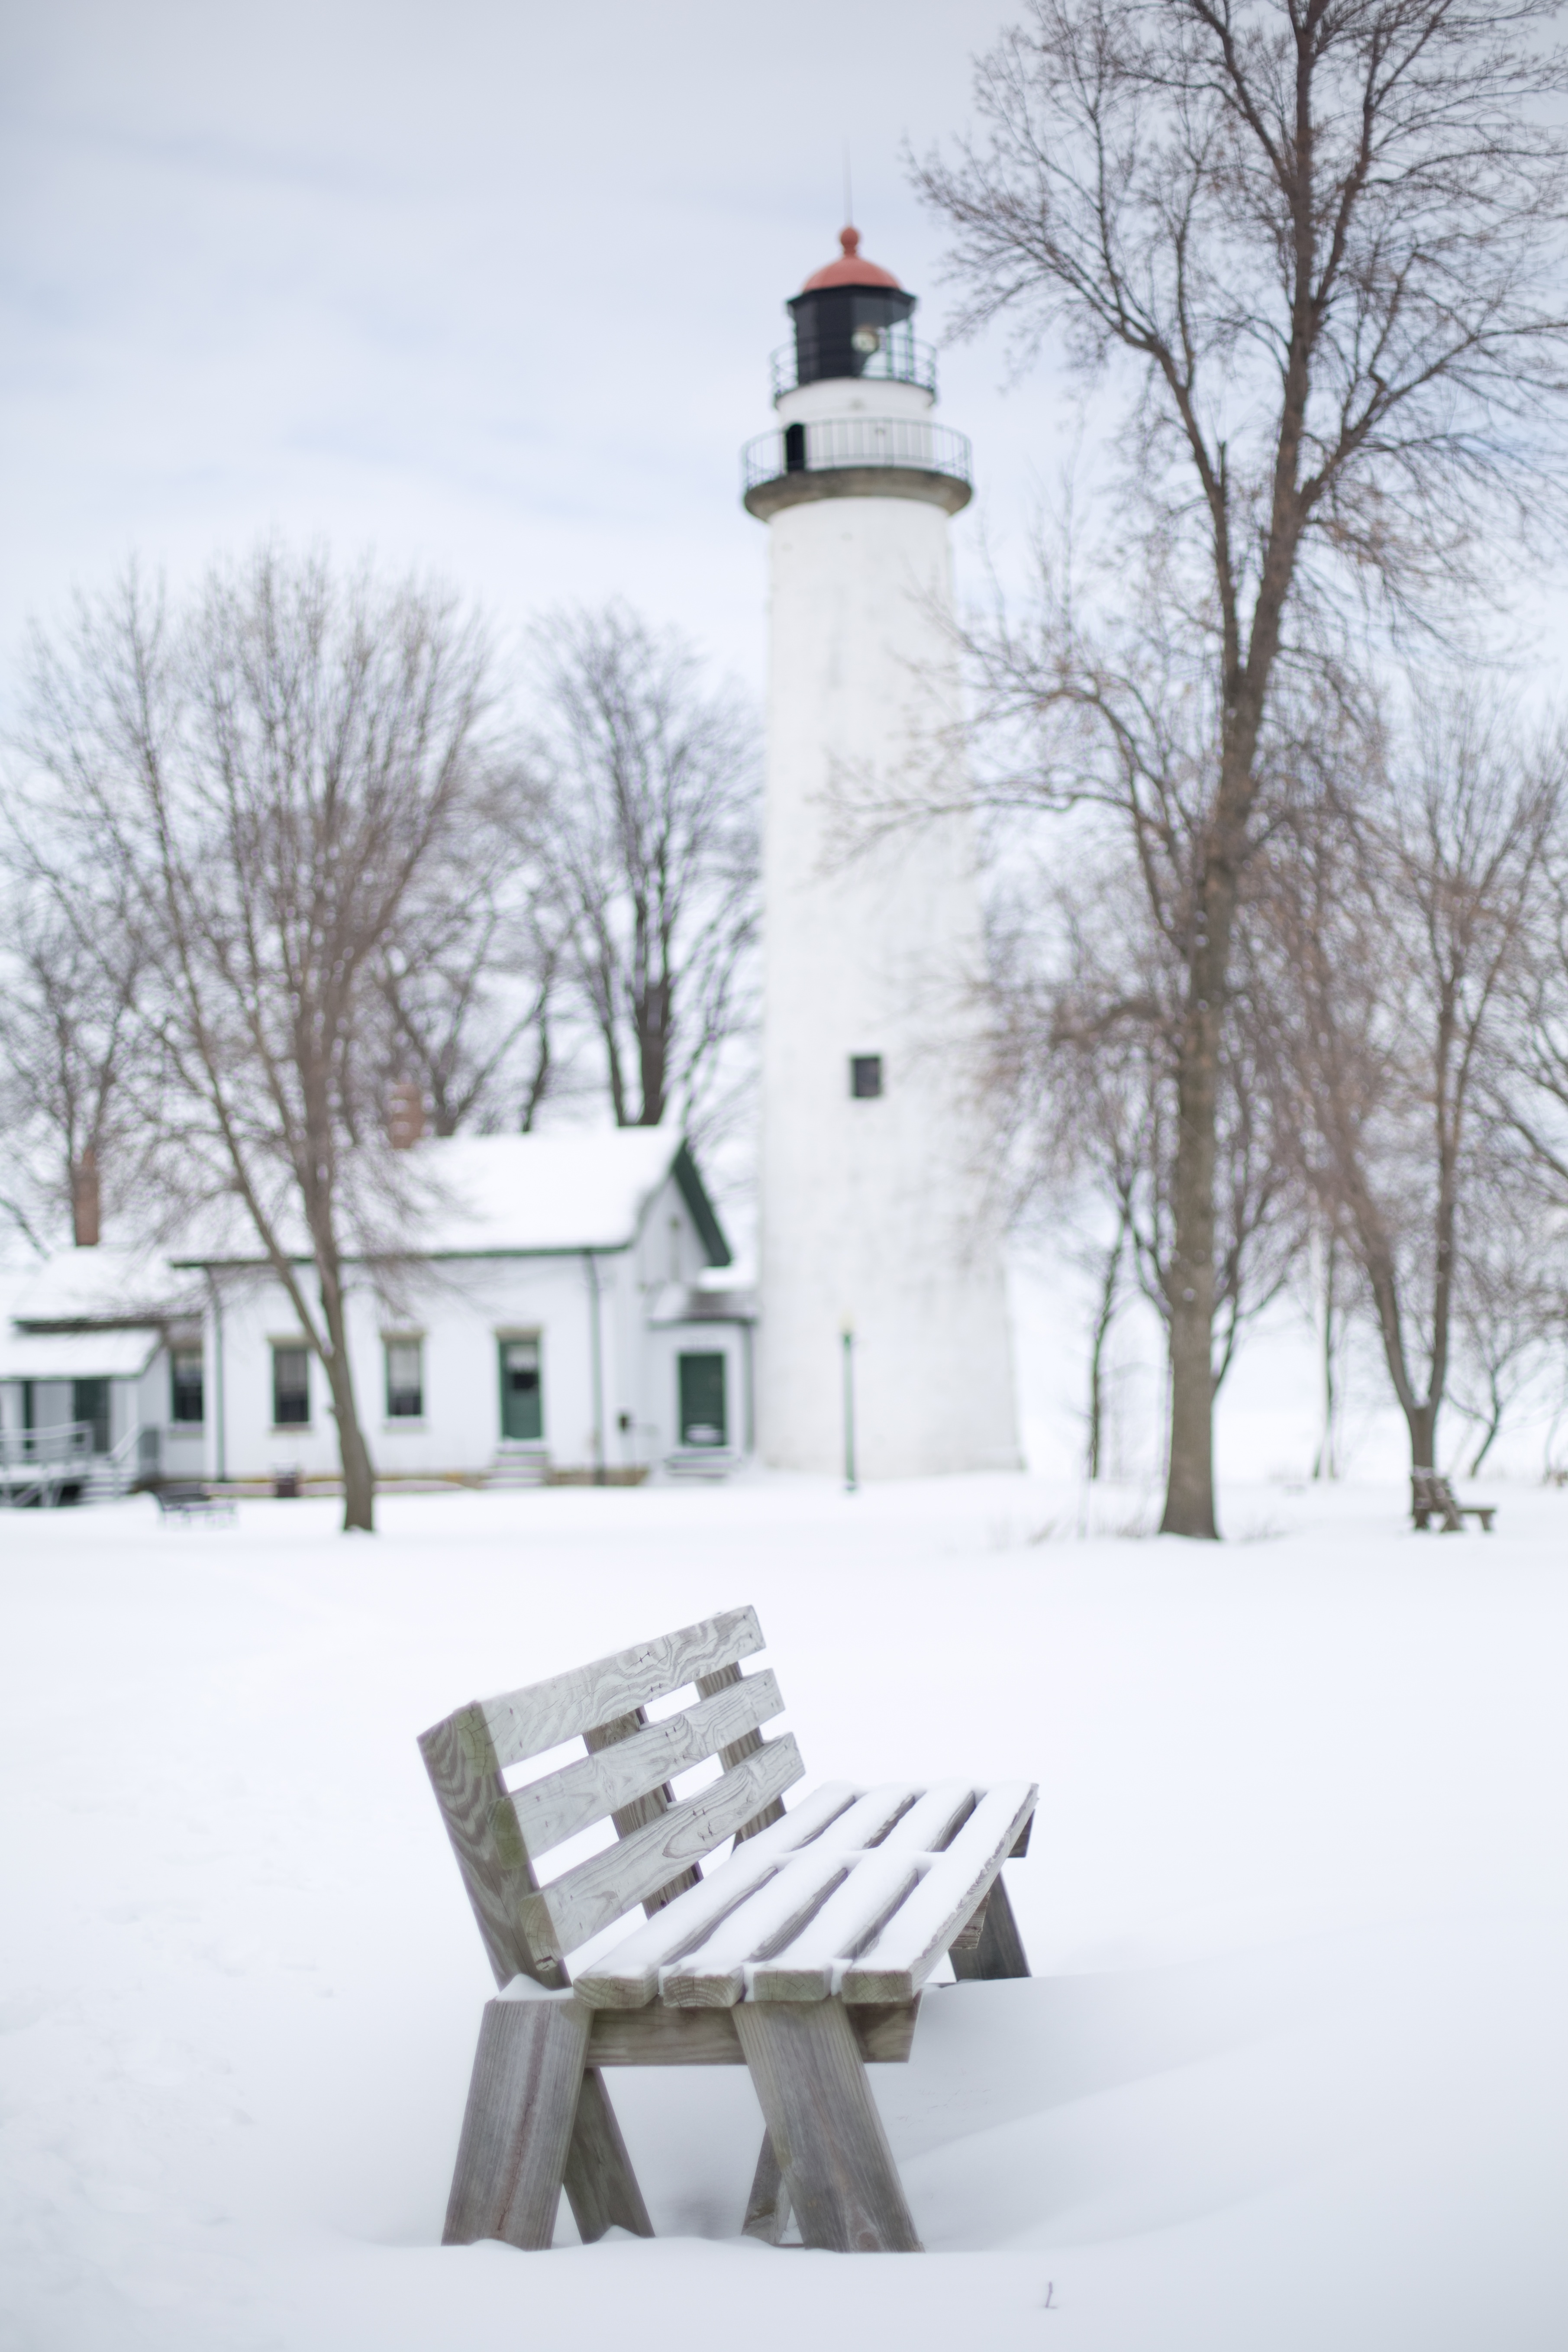
snow, winter, lighthouse, white, bench, house, tower, weather, snowy, season, blizzard, winter storm